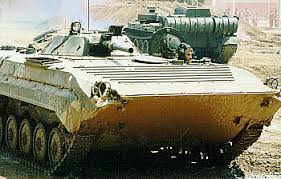
Label: BMP